San Severo al Pendino

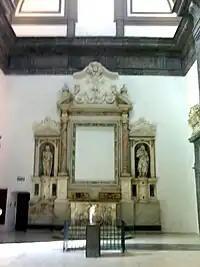
Tomb of Giovanni Alfonso Bisvallo

The interior has a Greek plan, and 17th century decoration. The altar is made of polychrome marble, while the transept to the right has the funereal monument of "Giovanni Alfonso Bisvallo", sculpted by Girolamo D'Auria in 1617, which originally had a canvas by Luca Giordano.